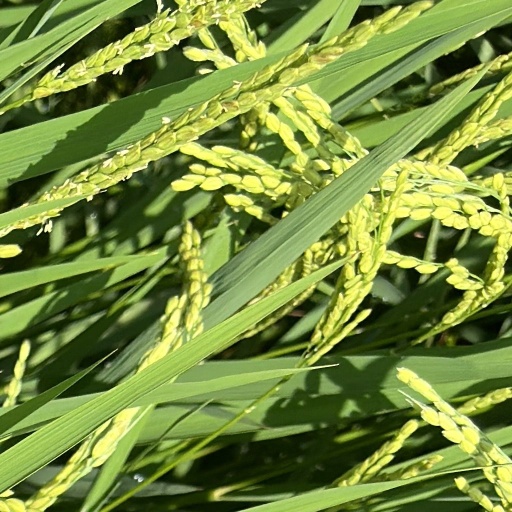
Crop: rice